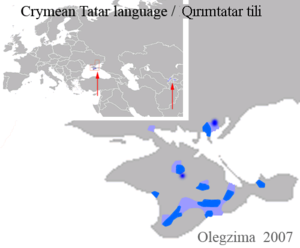
Le tatar de Crimée est une langue turque parlée par les Tatars de Crimée, peuple installé autrefois dans la péninsule éponyme, dans l'ancienne URSS, en Bulgarie, en Roumanie, en Pologne, en Biélorussie, en Lituanie, en Estonie, en Lettonie, en Moldavie et en Turquie.